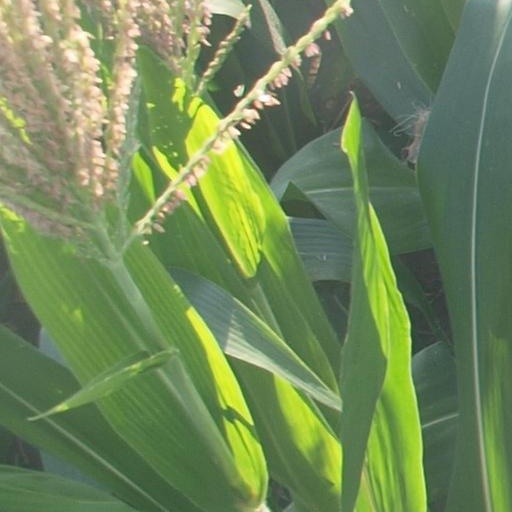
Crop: maize; corn